Polish Corridor

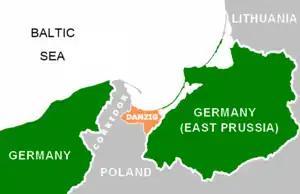
The Polish Corridor in 1923–1939

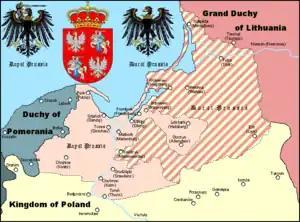
Polish Prussia in 1466–1772

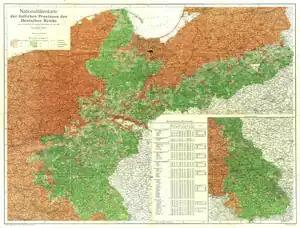
Majority Polish (green) and German areas in the corridor (German 1910 census)

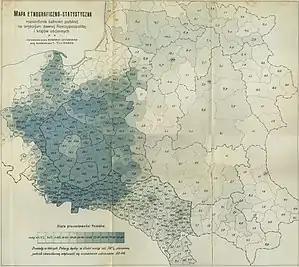
Percentage of Poles (including Kashubians) living on the former Polish–Lithuanian Commonwealth territories,

The Polish Corridor, also known as the Pomeranian Corridor, was a territory located in the region of Pomerelia (Pomeranian Voivodeship, Eastern Pomerania), which provided the Second Polish Republic with access to the Baltic Sea, thus dividing the bulk of Weimar Germany from the province of East Prussia. At its narrowest point, the Polish territory was just 30 km wide. The Free City of Danzig (now the Polish cities of Gdańsk, Sopot and the surrounding areas), situated to the east of the corridor, was a semi-independent German speaking city-state forming part of neither Germany nor Poland, though united with the latter through an imposed union covering customs, mail, foreign policy, railways as well as defence.